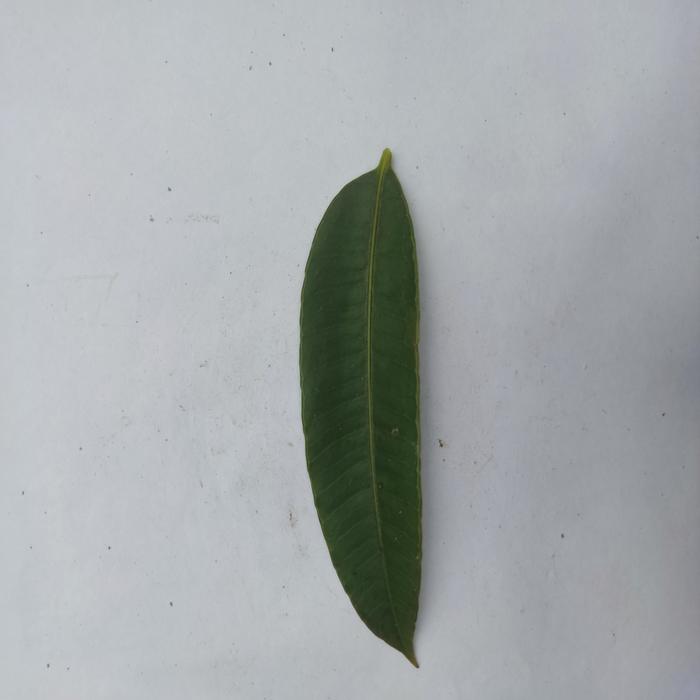
Crop: Hog Plum
Leaf condition: Heathy_Leaf